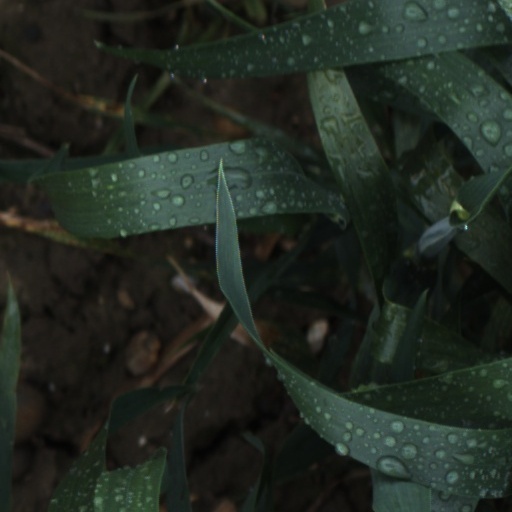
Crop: wheat